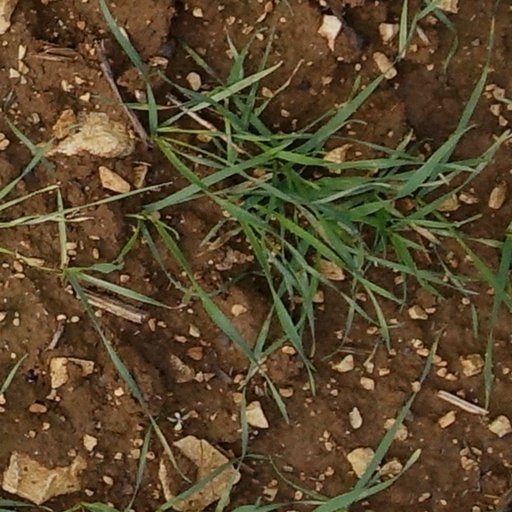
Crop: wheat